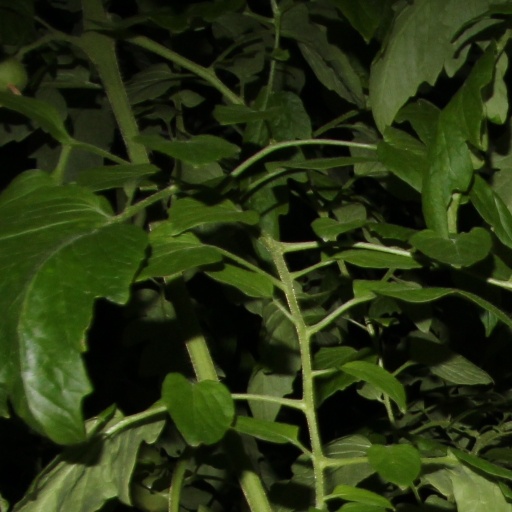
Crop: tomato